Dark Souls III

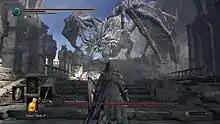
The player character about to fight the Ancient Wyvern, a boss character

"Dark Souls III" is an action role-playing game played in a third-person perspective. According to lead director and series creator Hidetaka Miyazaki, the game's gameplay design followed "closely from "Dark Souls II"". Players are equipped with various weapons to fight against enemies, such as bows, throwable projectiles, magic catalysts, and swords. Shields can act as secondary weapons, but they are mainly used to deflect enemies' attacks and protect the player from suffering damage. Each weapon has two basic types of attack, one being a standard attack and the other being slightly more powerful that can be charged up, similar to FromSoftware's previous game, "Bloodborne". In addition, attacks can be evaded through dodge-rolling. Bonfires, which serve as checkpoints, return from previous installments. Ashes, according to Miyazaki, play an important role in the game.